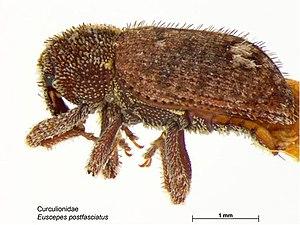
Euscepes postfasciatus, le charançon antillais de la patate douce, est une espèce d'insectes coléoptères de la famille des Curculionidae, présente dans les régions tropicales et subtropicales du monde à l'exception de l'Afrique. Ce charançon est l'un des principaux insectes ravageurs de la patate douce notamment dans les Caraïbes, dans les îles du Pacifique, dans certains pays d'Amérique du Sud et au Japon. Cette espèce attaque plusieurs espèces du genre Ipomoea, et en particulier, outre la patate douce, Ipomoea acuminata, Ipomoea nil et Ipomoea aquatica.